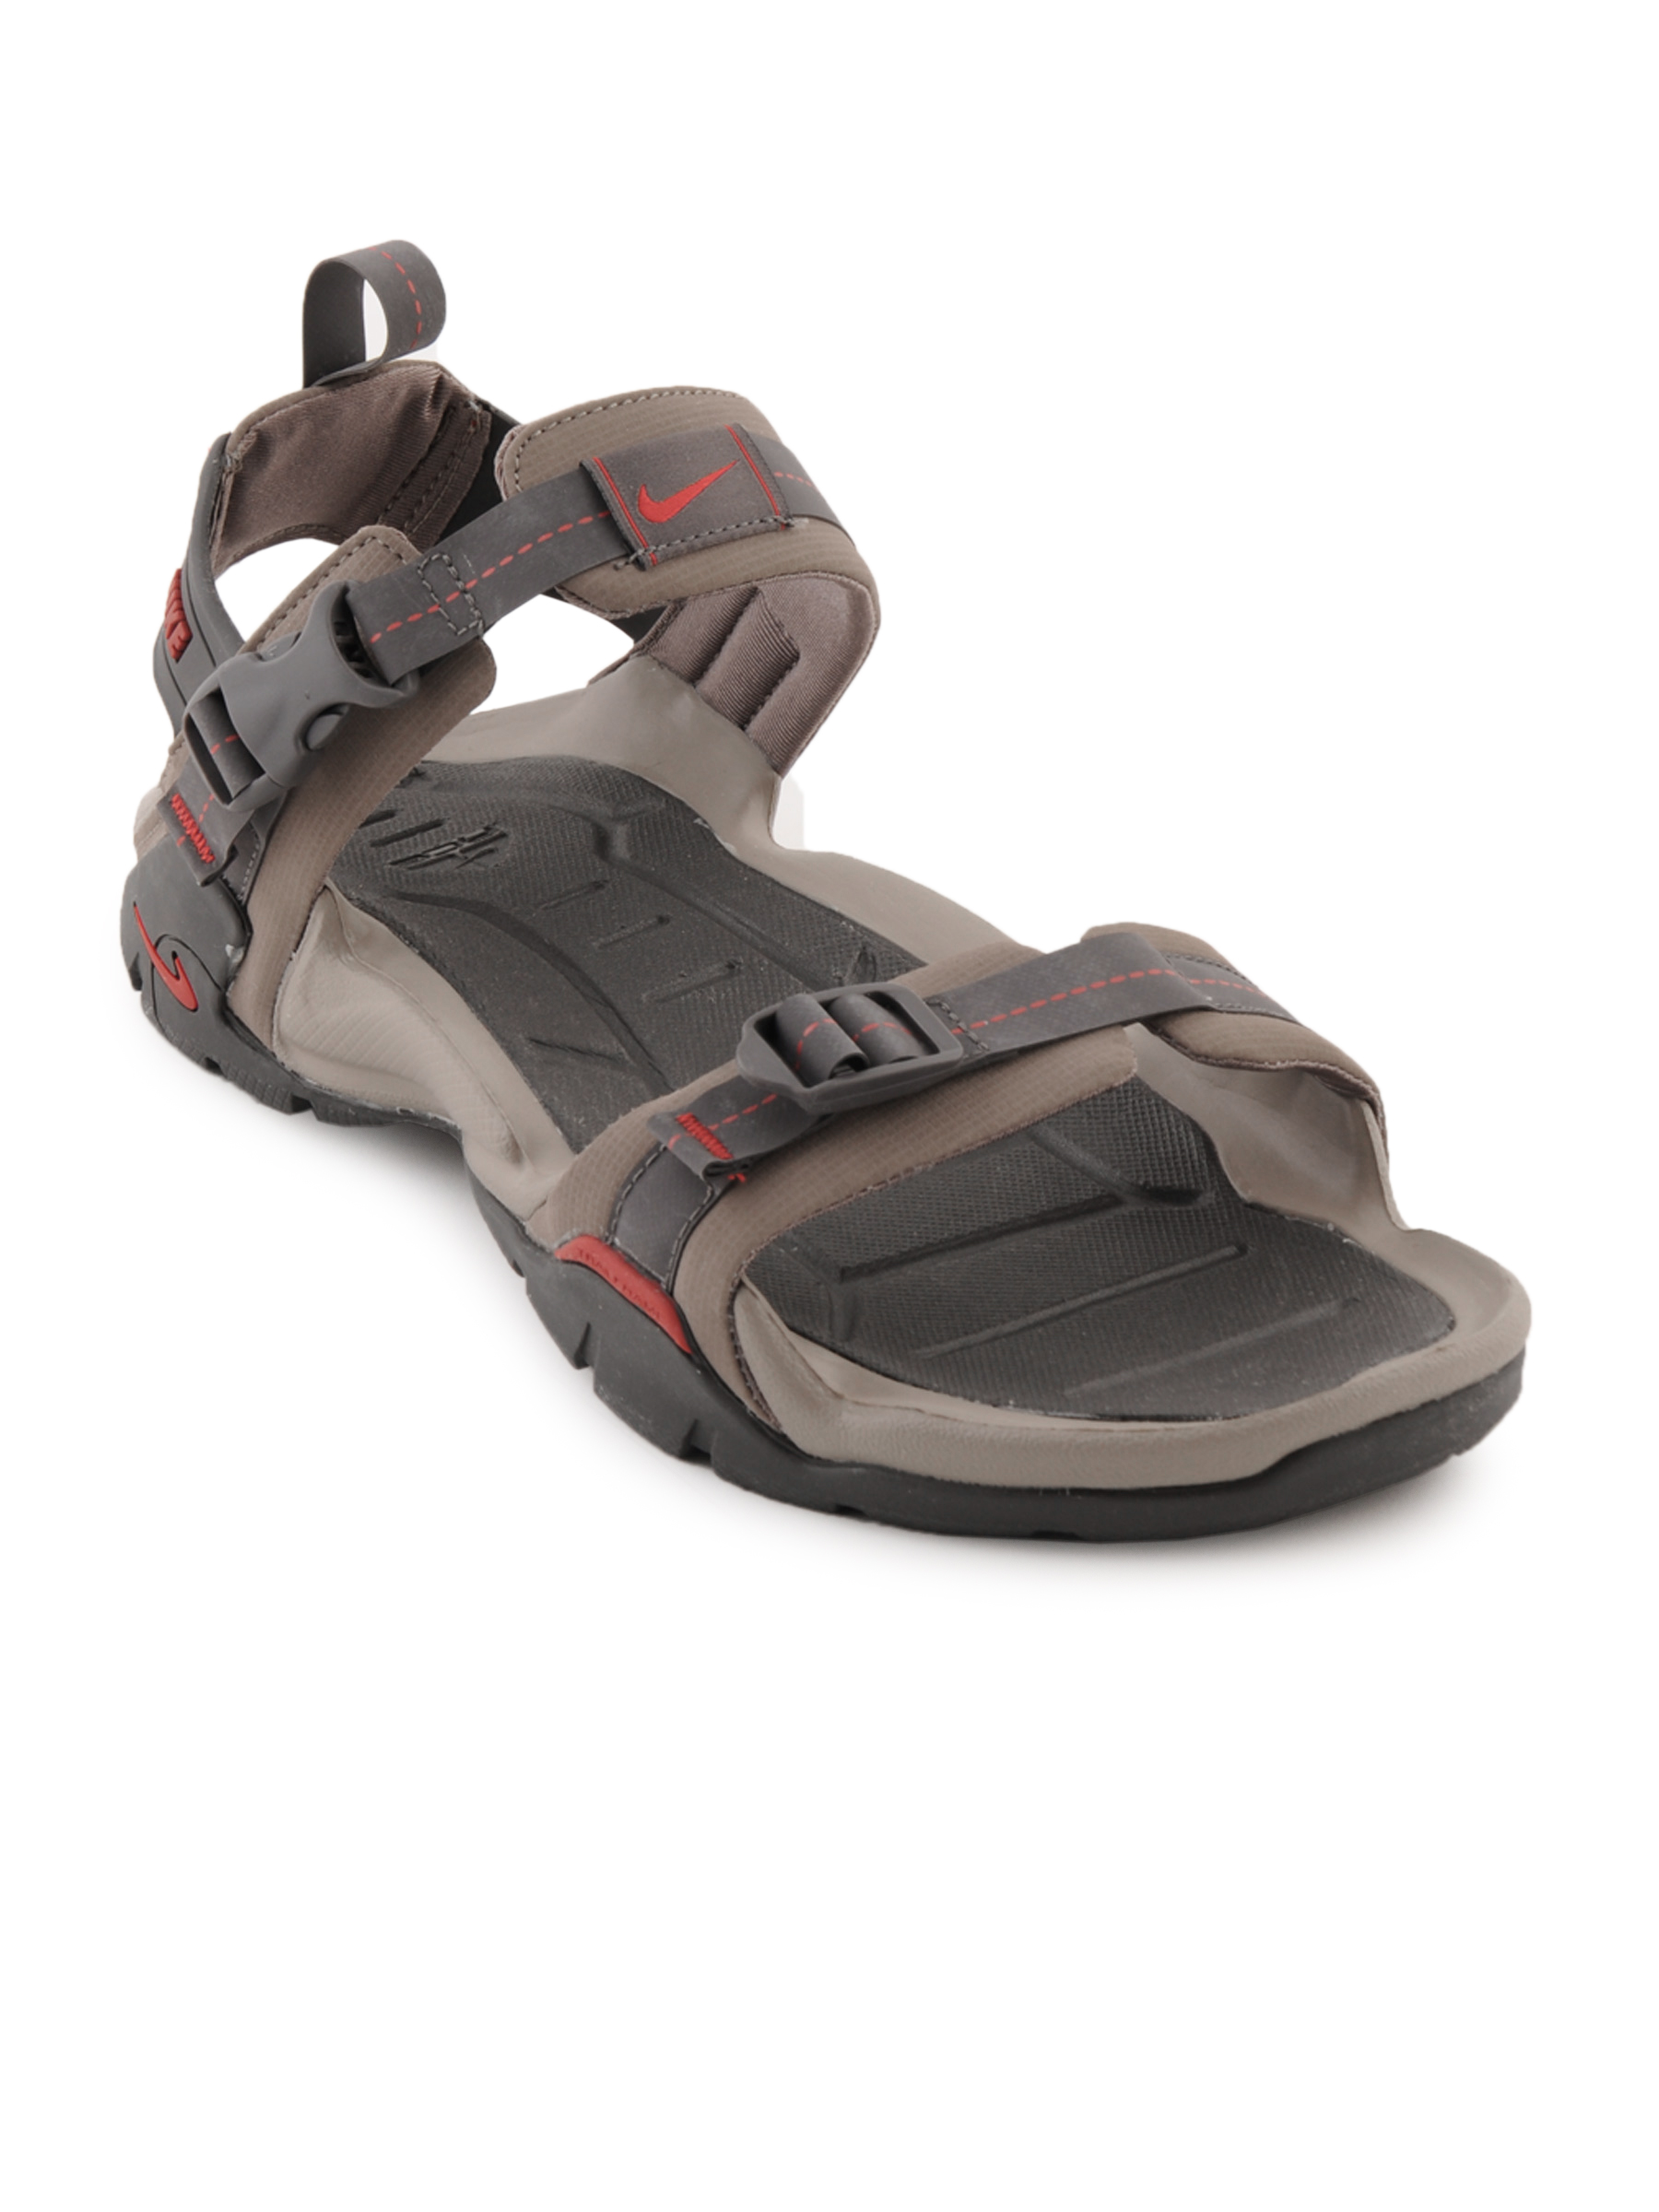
Nike Men Straprunner Grey Sandals
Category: Footwear / Sandal / Sandals
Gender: Men
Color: Grey
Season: Fall 2011
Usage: Casual